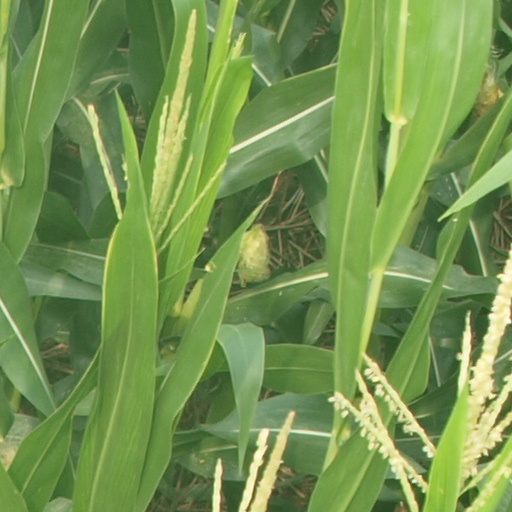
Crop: maize; corn